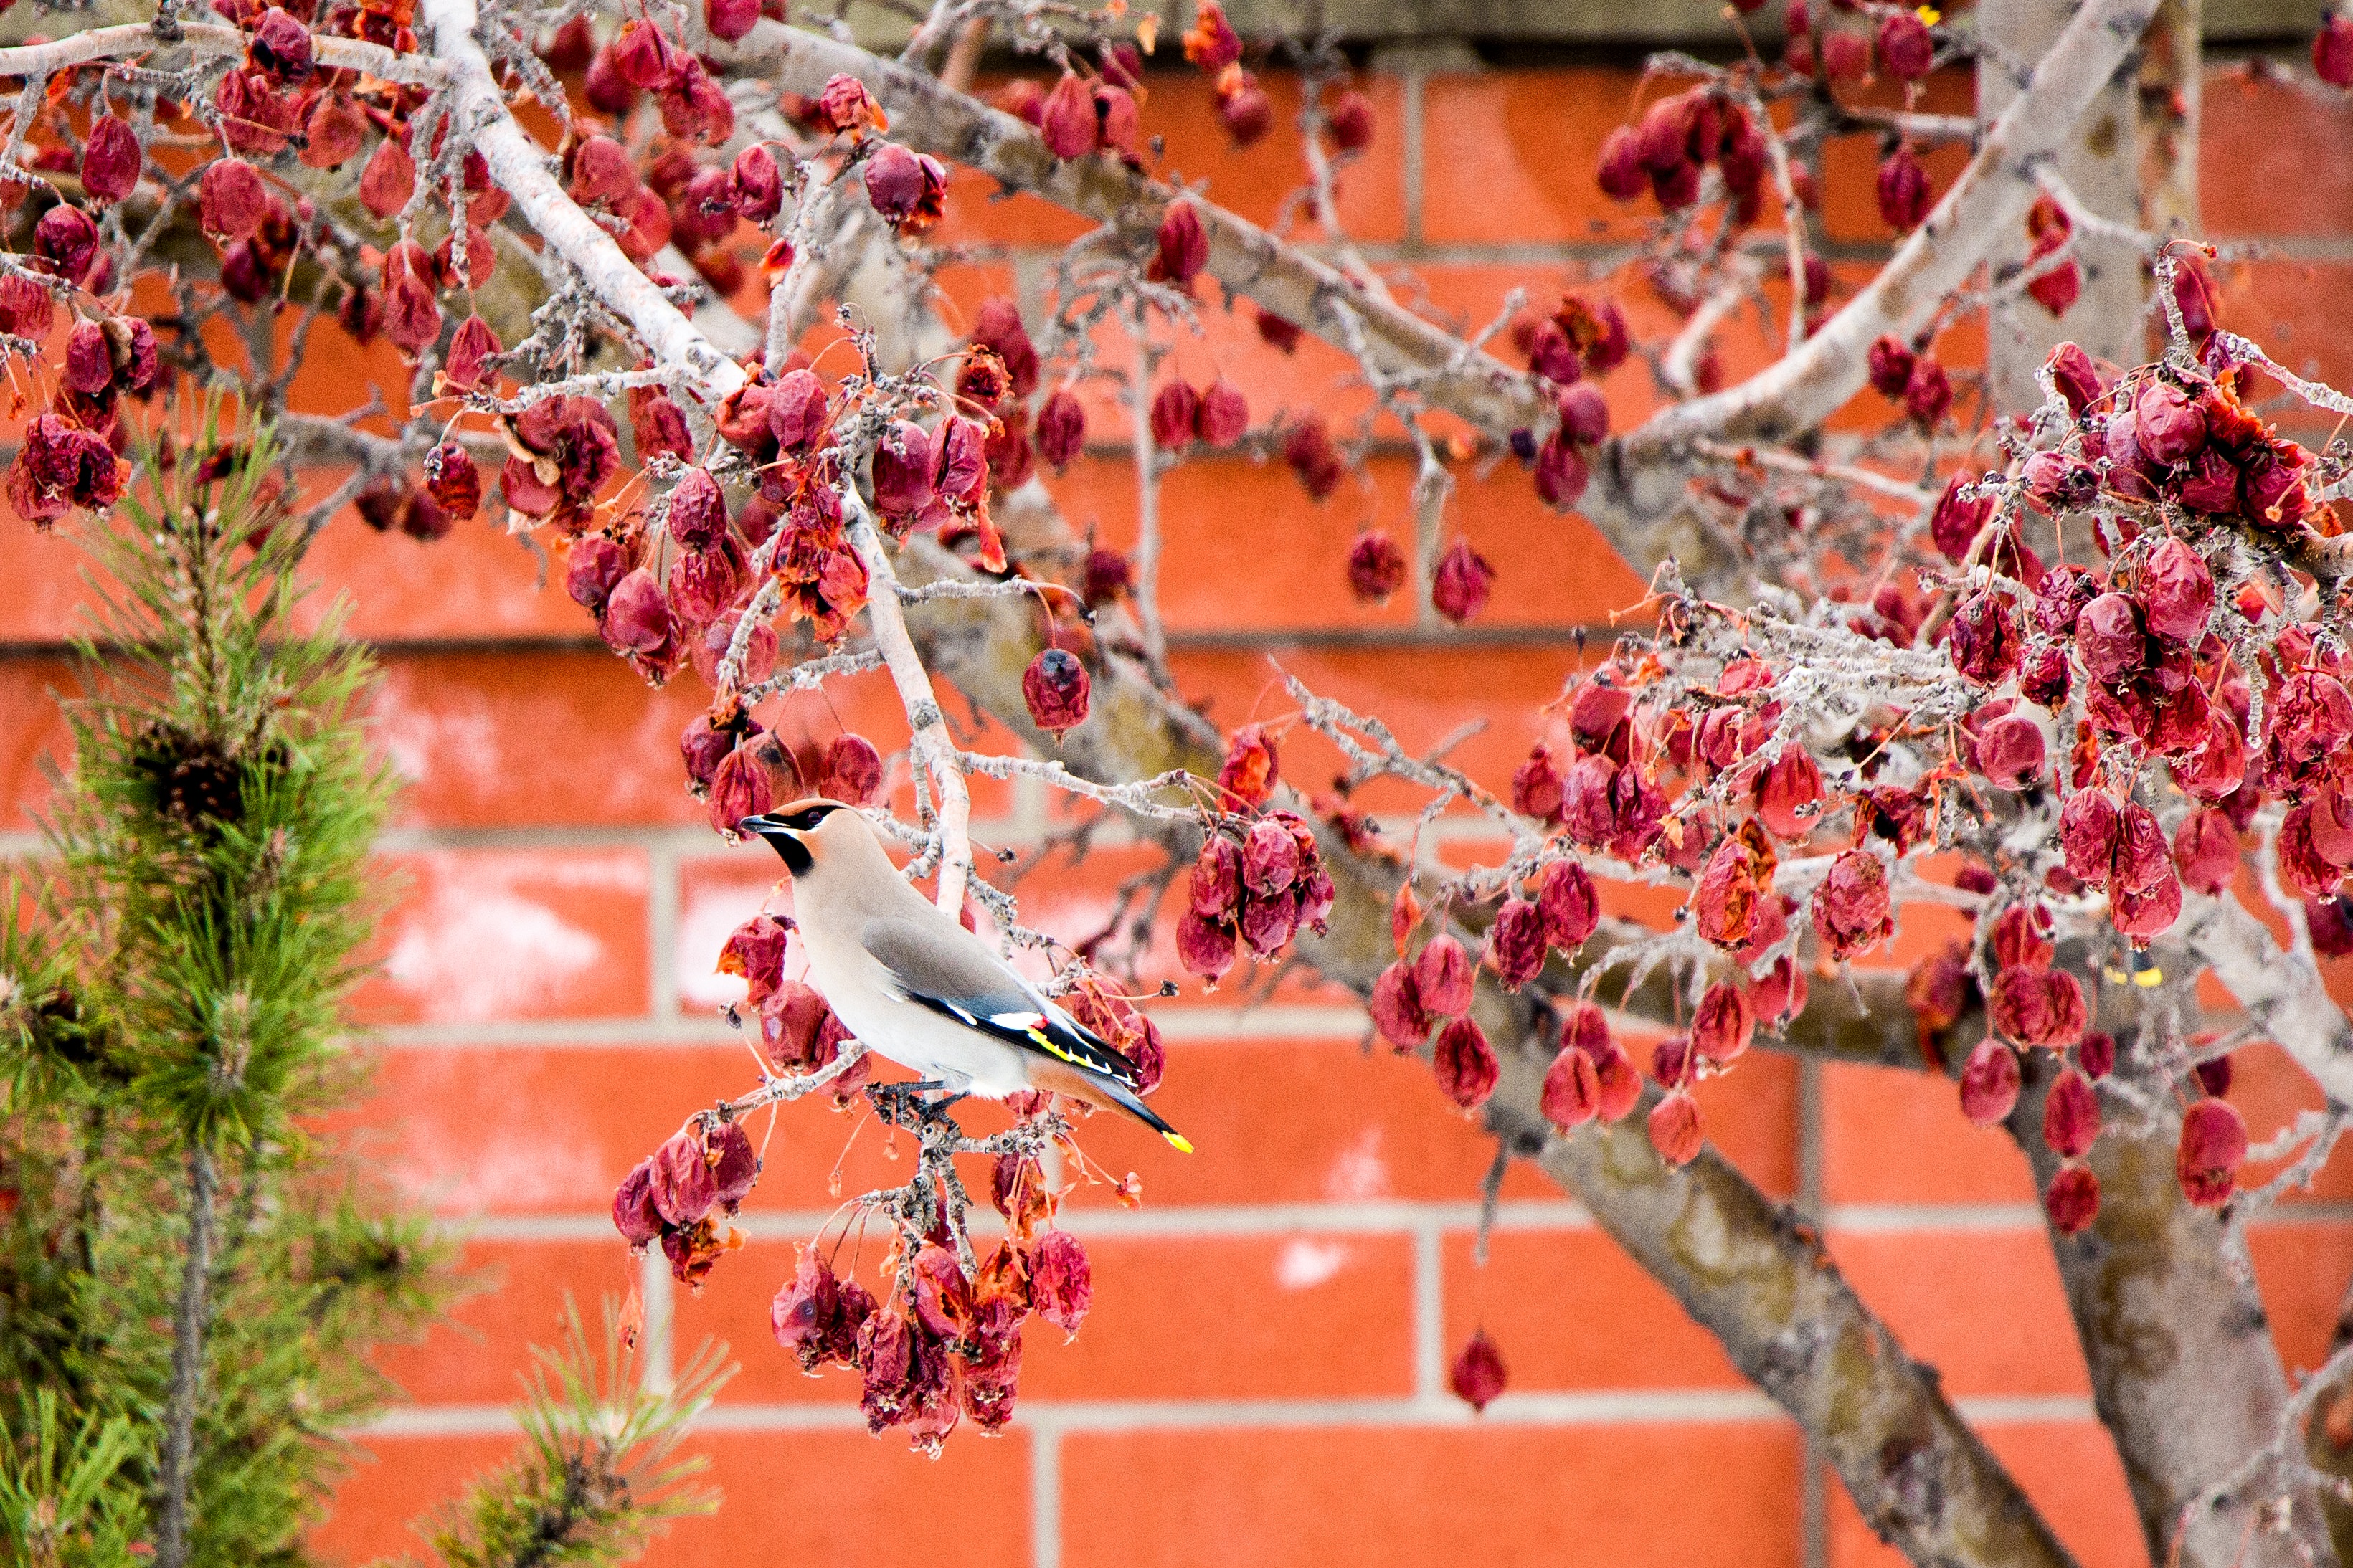
tree, nature, branch, blossom, bird, plant, fruit, berry, leaf, flower, animal, wildlife, wild, environment, food, spring, red, produce, natural, perch, autumn, backyard, flora, season, avian, cherry blossom, songbird, outdoors, berries, feathers, wings, shrub, waxwing, perching, flowering plant, crab apple, land plant